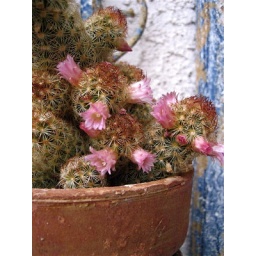
This pot sits in a window on the wall of my house. It loves its spot in a very sunny location.